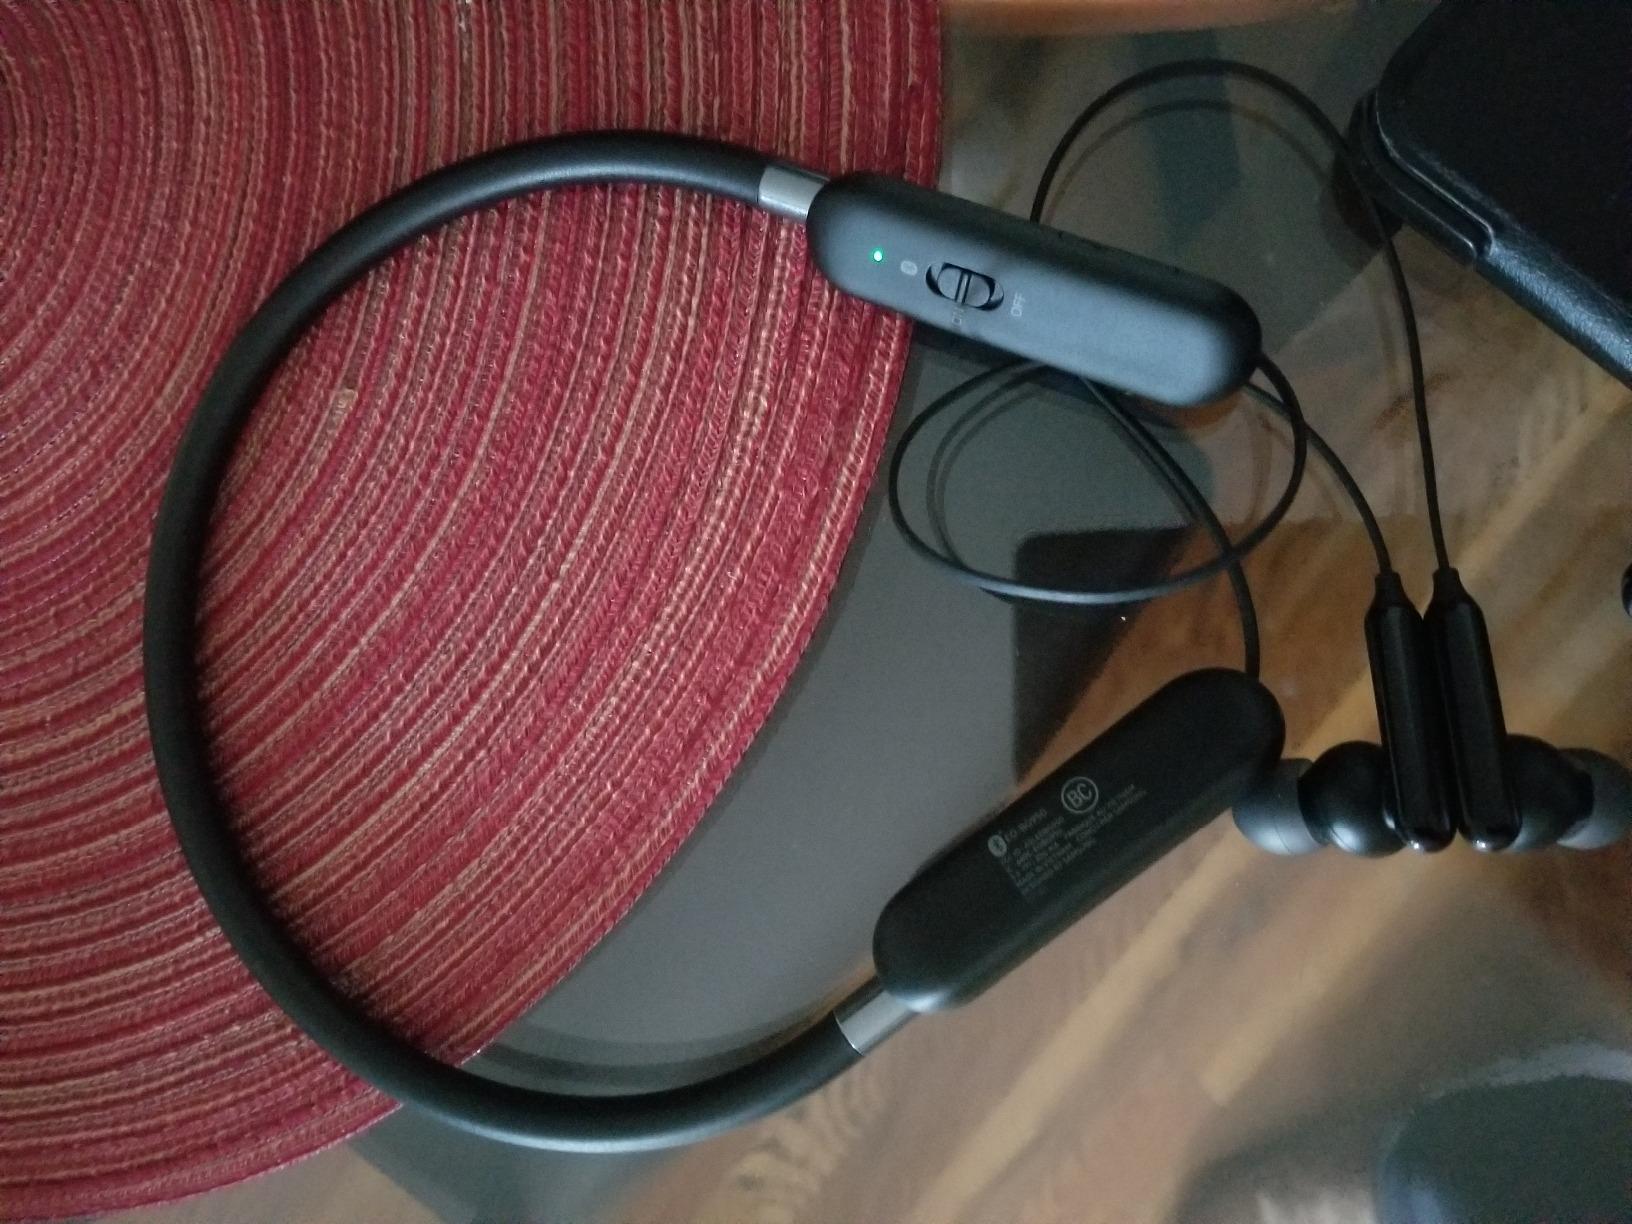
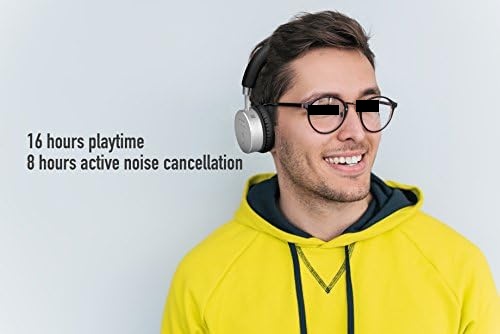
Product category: headphones
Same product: no